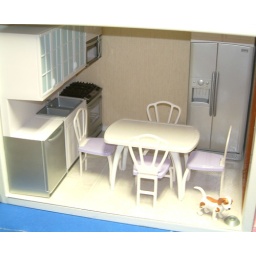
The Sears Kitchen fit the best in this house. The table and chairs are a Mattel product.